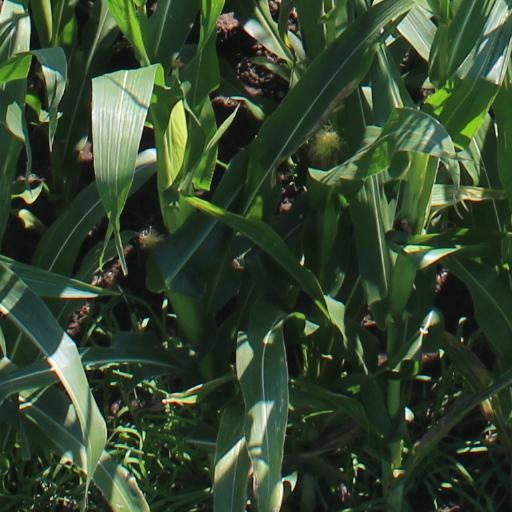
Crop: maize; corn